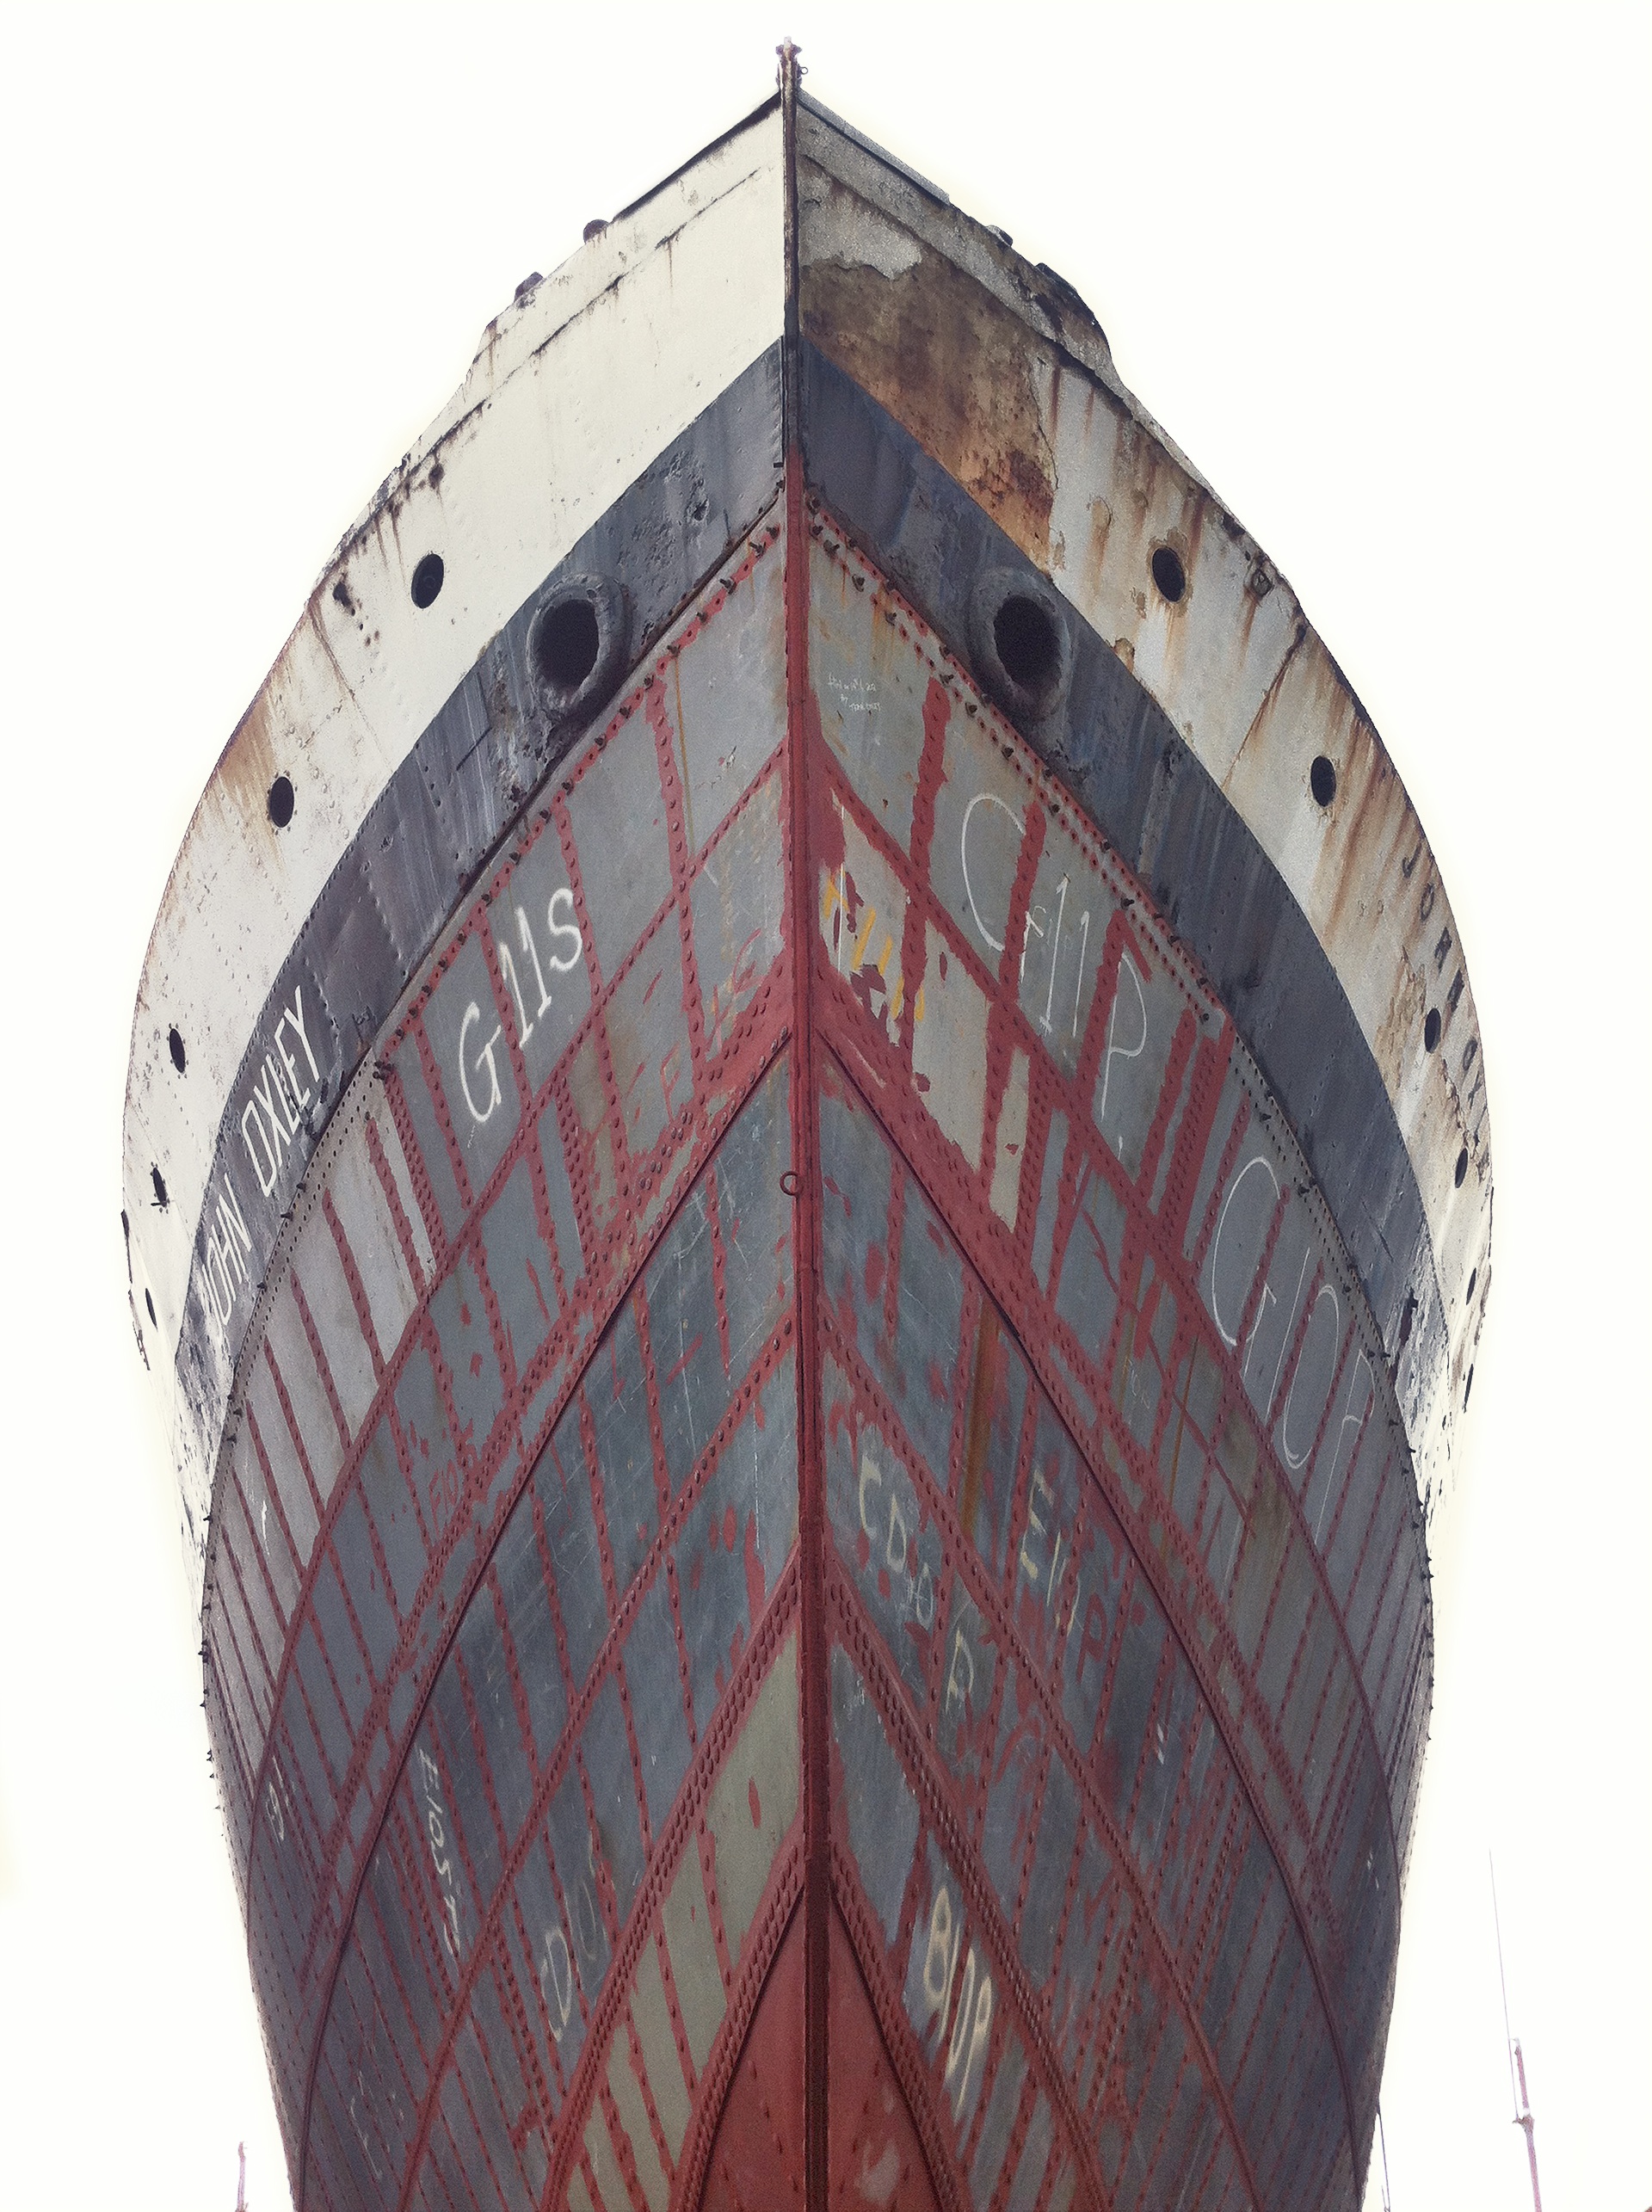
structure, stadium, dome, man made object